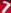
Number: 7